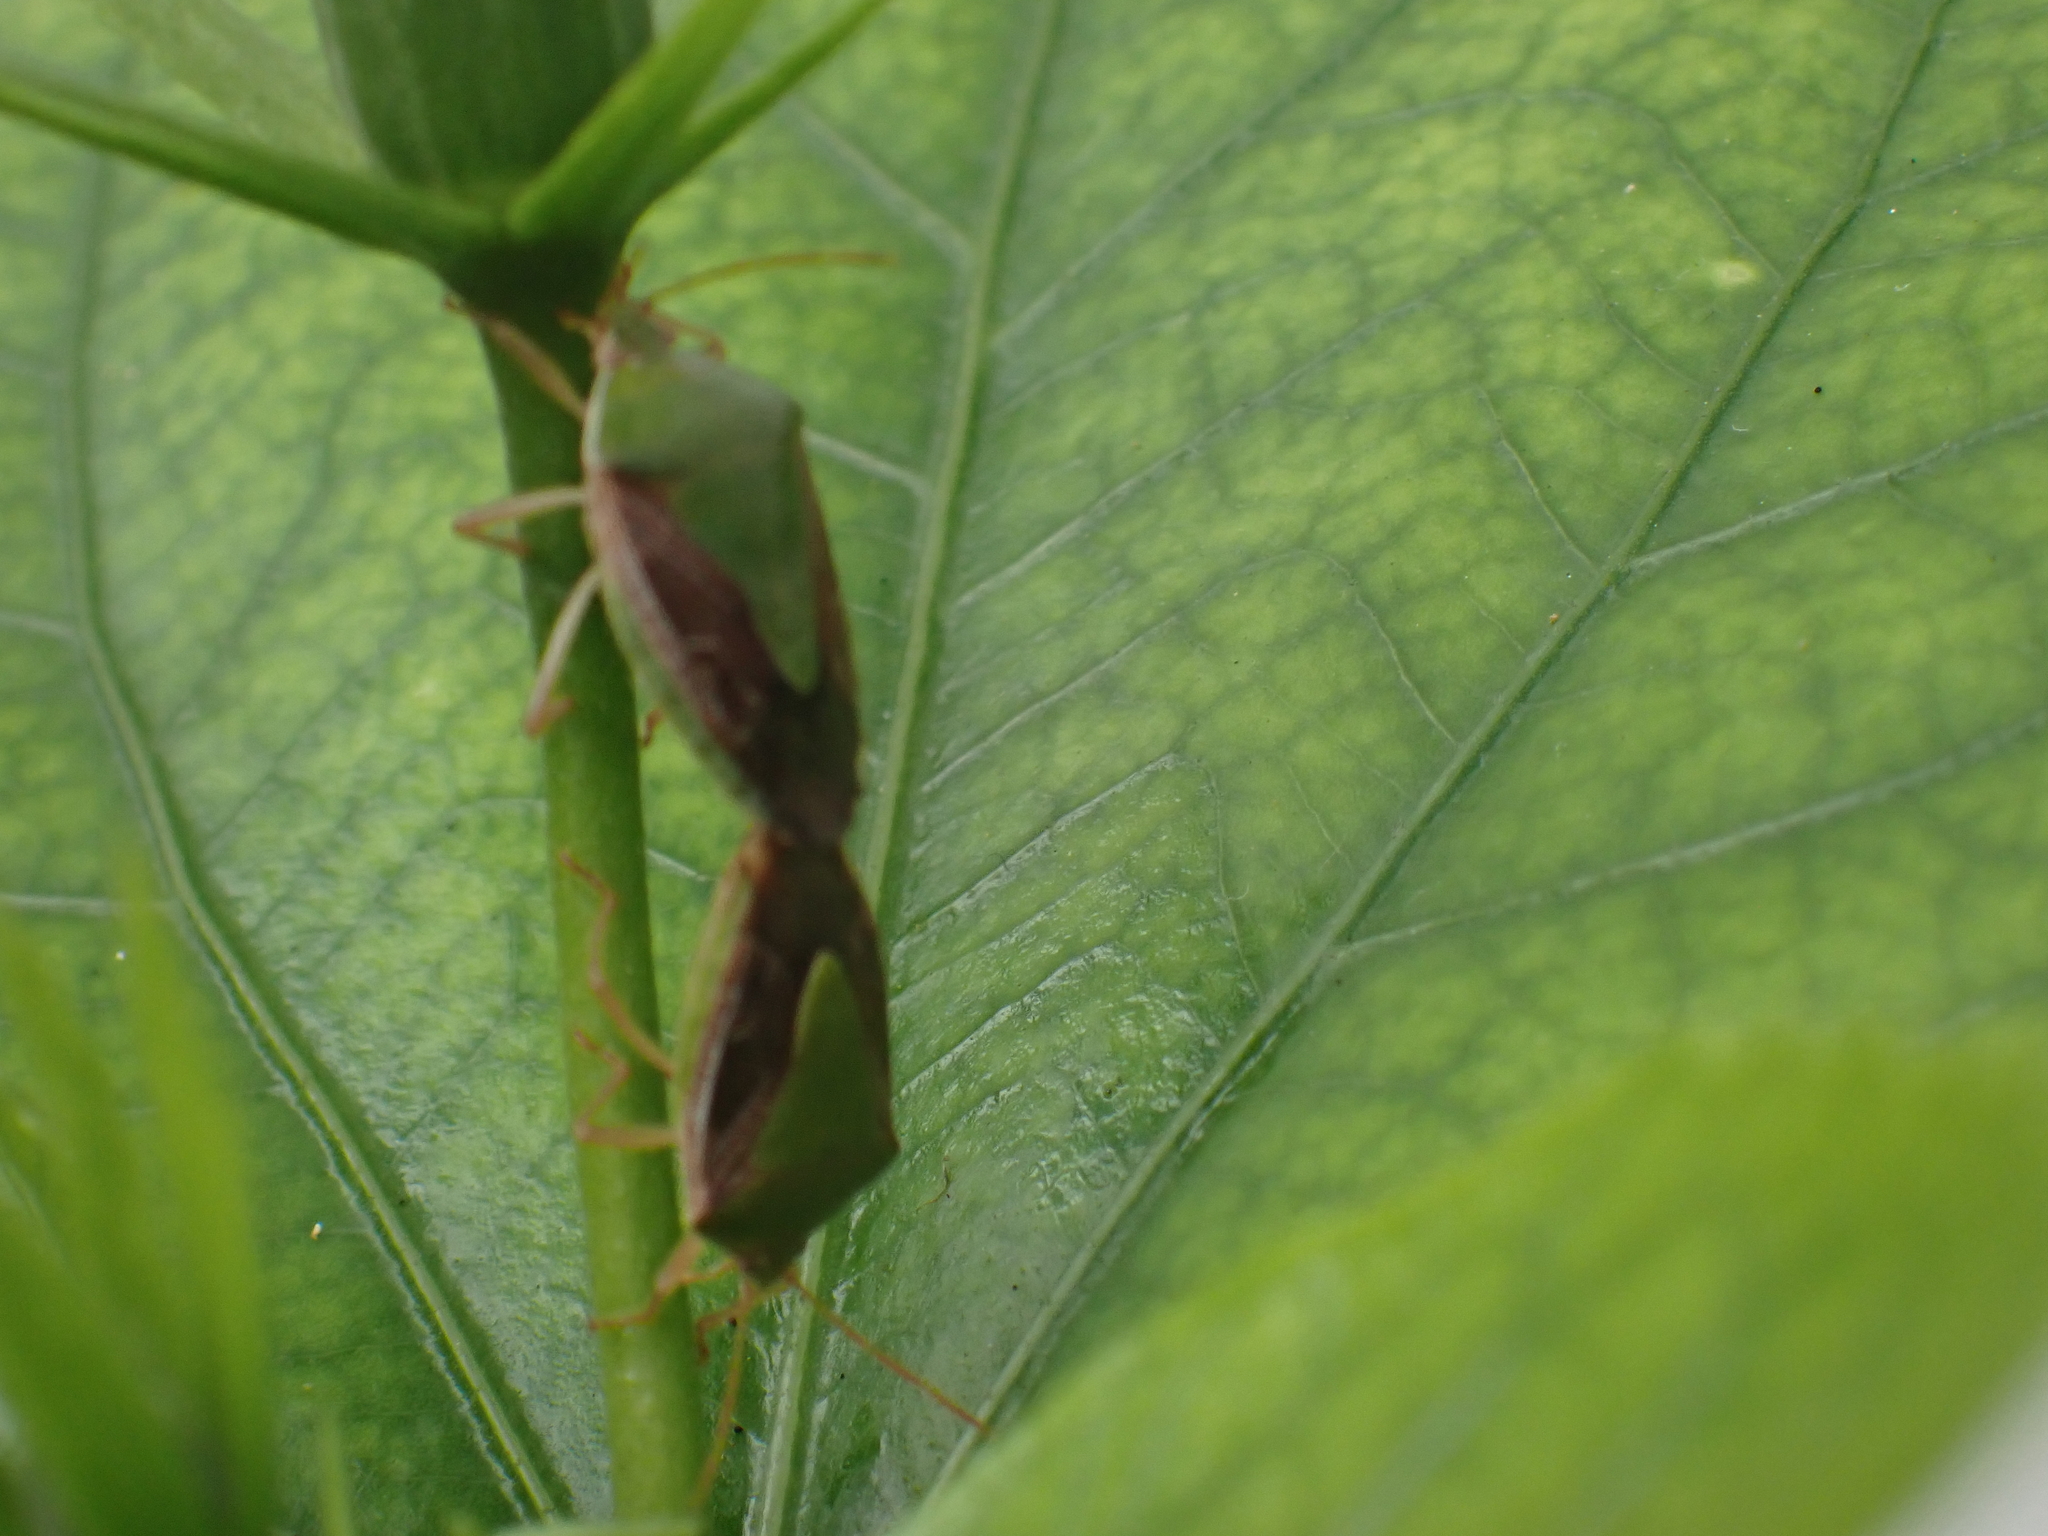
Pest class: stink_bug